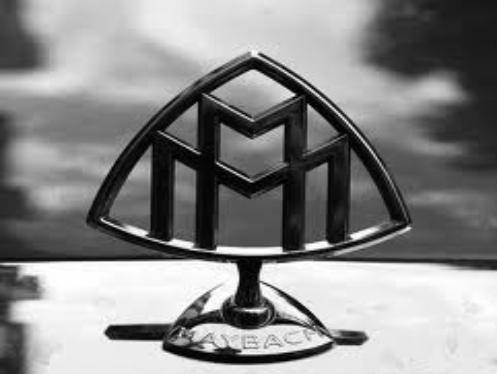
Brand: maybach-2
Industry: Transportation